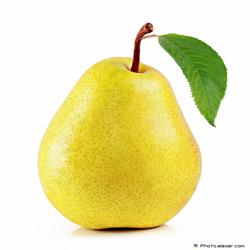
Label: Pear